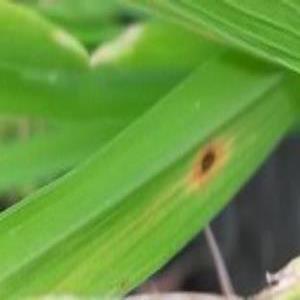
Disease: Brownspot